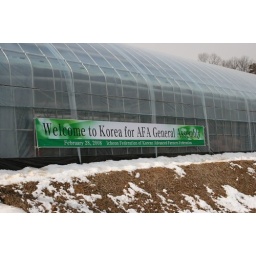
Welcome banner to the field visit of AFA members and partners to a flower farm in Cheonan, South Korea.